Cable & Deadpool

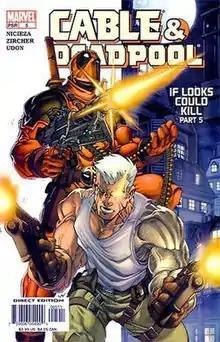
Cover to "Cable & Deadpool" #5. Art by Mark Brooks.

Cable & Deadpool was a comic book series published by Marvel Comics beginning in 2004. The title characters, Cable and Deadpool, share the book's focus. The series was launched following the cancellation of the characters' previous ongoing solo series. The book's mix of humor, action, and intricate plotting has won it a devoted fanbase. Marvel Comics canceled the series with issue #50 to make way for a new "Deadpool" ongoing series that began on September 10, 2008, and a new Cable ongoing series launched in March 2008. Cable & Deadpool were ranked #7 on Marvel.com's list of "The 10 Greatest Buddy Teams" of all time.